Peabody-Fitch House

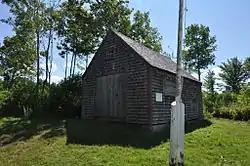
Workshop building

The Peabody-Fitch House, also known as Narramissic Farm, is a historic farm property on Ingalls Road in Bridgton, Maine. It is a well-preserved late 18th to early 19th century farmstead, now owned and operated by the local historical society as a museum property. It was listed on the National Register of Historic Places in 1989.